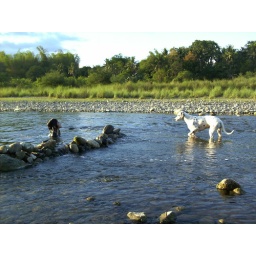
my nice and my dog taking a summer bath in the river